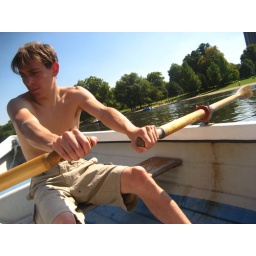
we went rowing on the river and let the boat drift... it was very relaxing. then we swam in the serpentine! it was very slimy